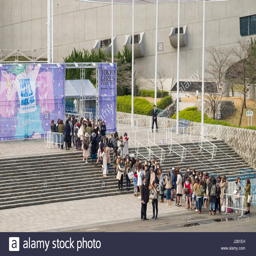
people standing in line for festival